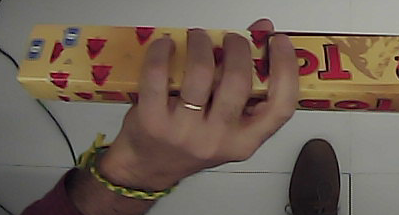
Product: toblerone_white